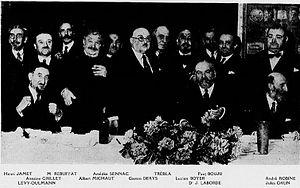
Une réunion de la goguette du Cornet à Paris en 1934.
Le Cornet est une très importante goguette fondée en 1896 par Georges Courteline, Paul Delmet, Millanvoye et Albert Michaut.